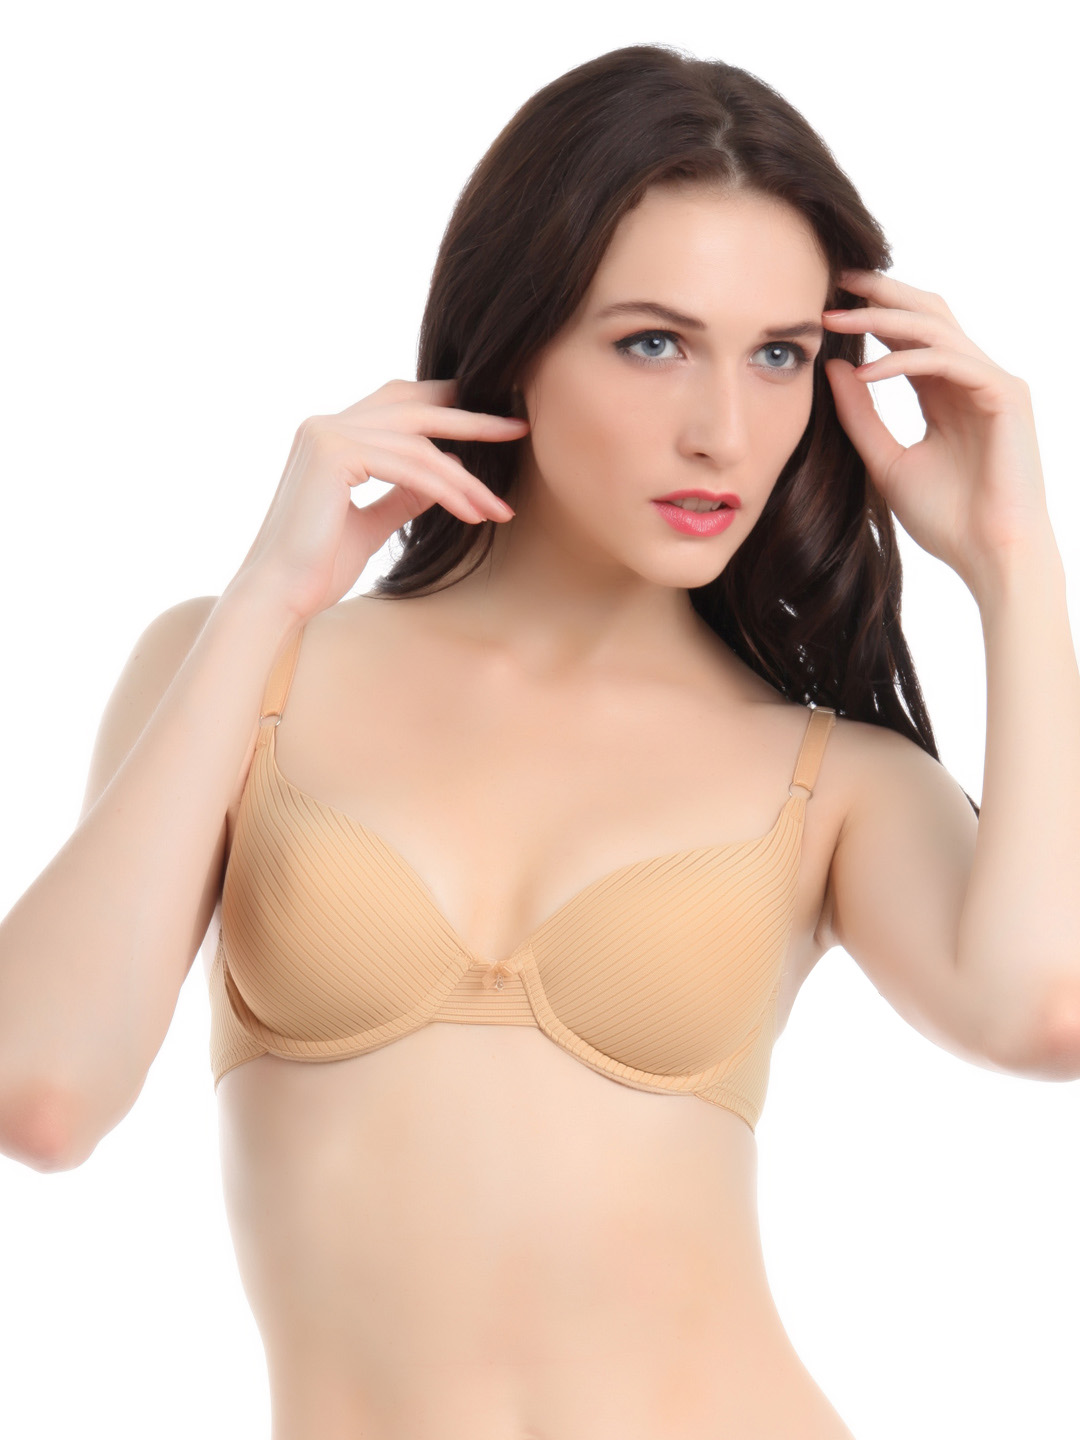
Lovable Women Fiona Beige Bra
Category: Apparel / Innerwear / Bra
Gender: Women
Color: Beige
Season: Summer 2014
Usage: Casual